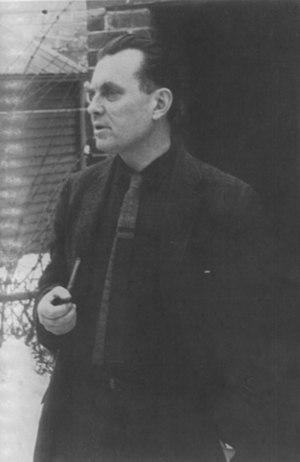
Czesław Miłosz, né le 30 juin 1911 à Šeteniai et mort le 14 août 2004, est un poète, romancier, essayiste et traducteur polonais. Considéré comme un des poètes majeurs du XXe siècle, prix Nobel de littérature en 1980, il est également l'auteur de La pensée captive publié en 1953 qui interroge la place des intellectuels au sein des régimes autoritaires.
La littérature polonaise regroupe toutes les littératures en langue polonaise, ainsi que d'autres langues employées en Pologne à travers son histoire, tel que le yiddish.